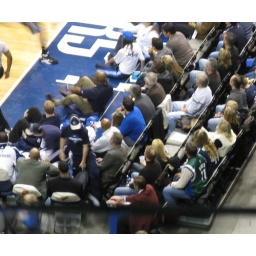
Mavericks owner Mark Cuban courtside at the game...he is in the blue shirt at the center of the picture